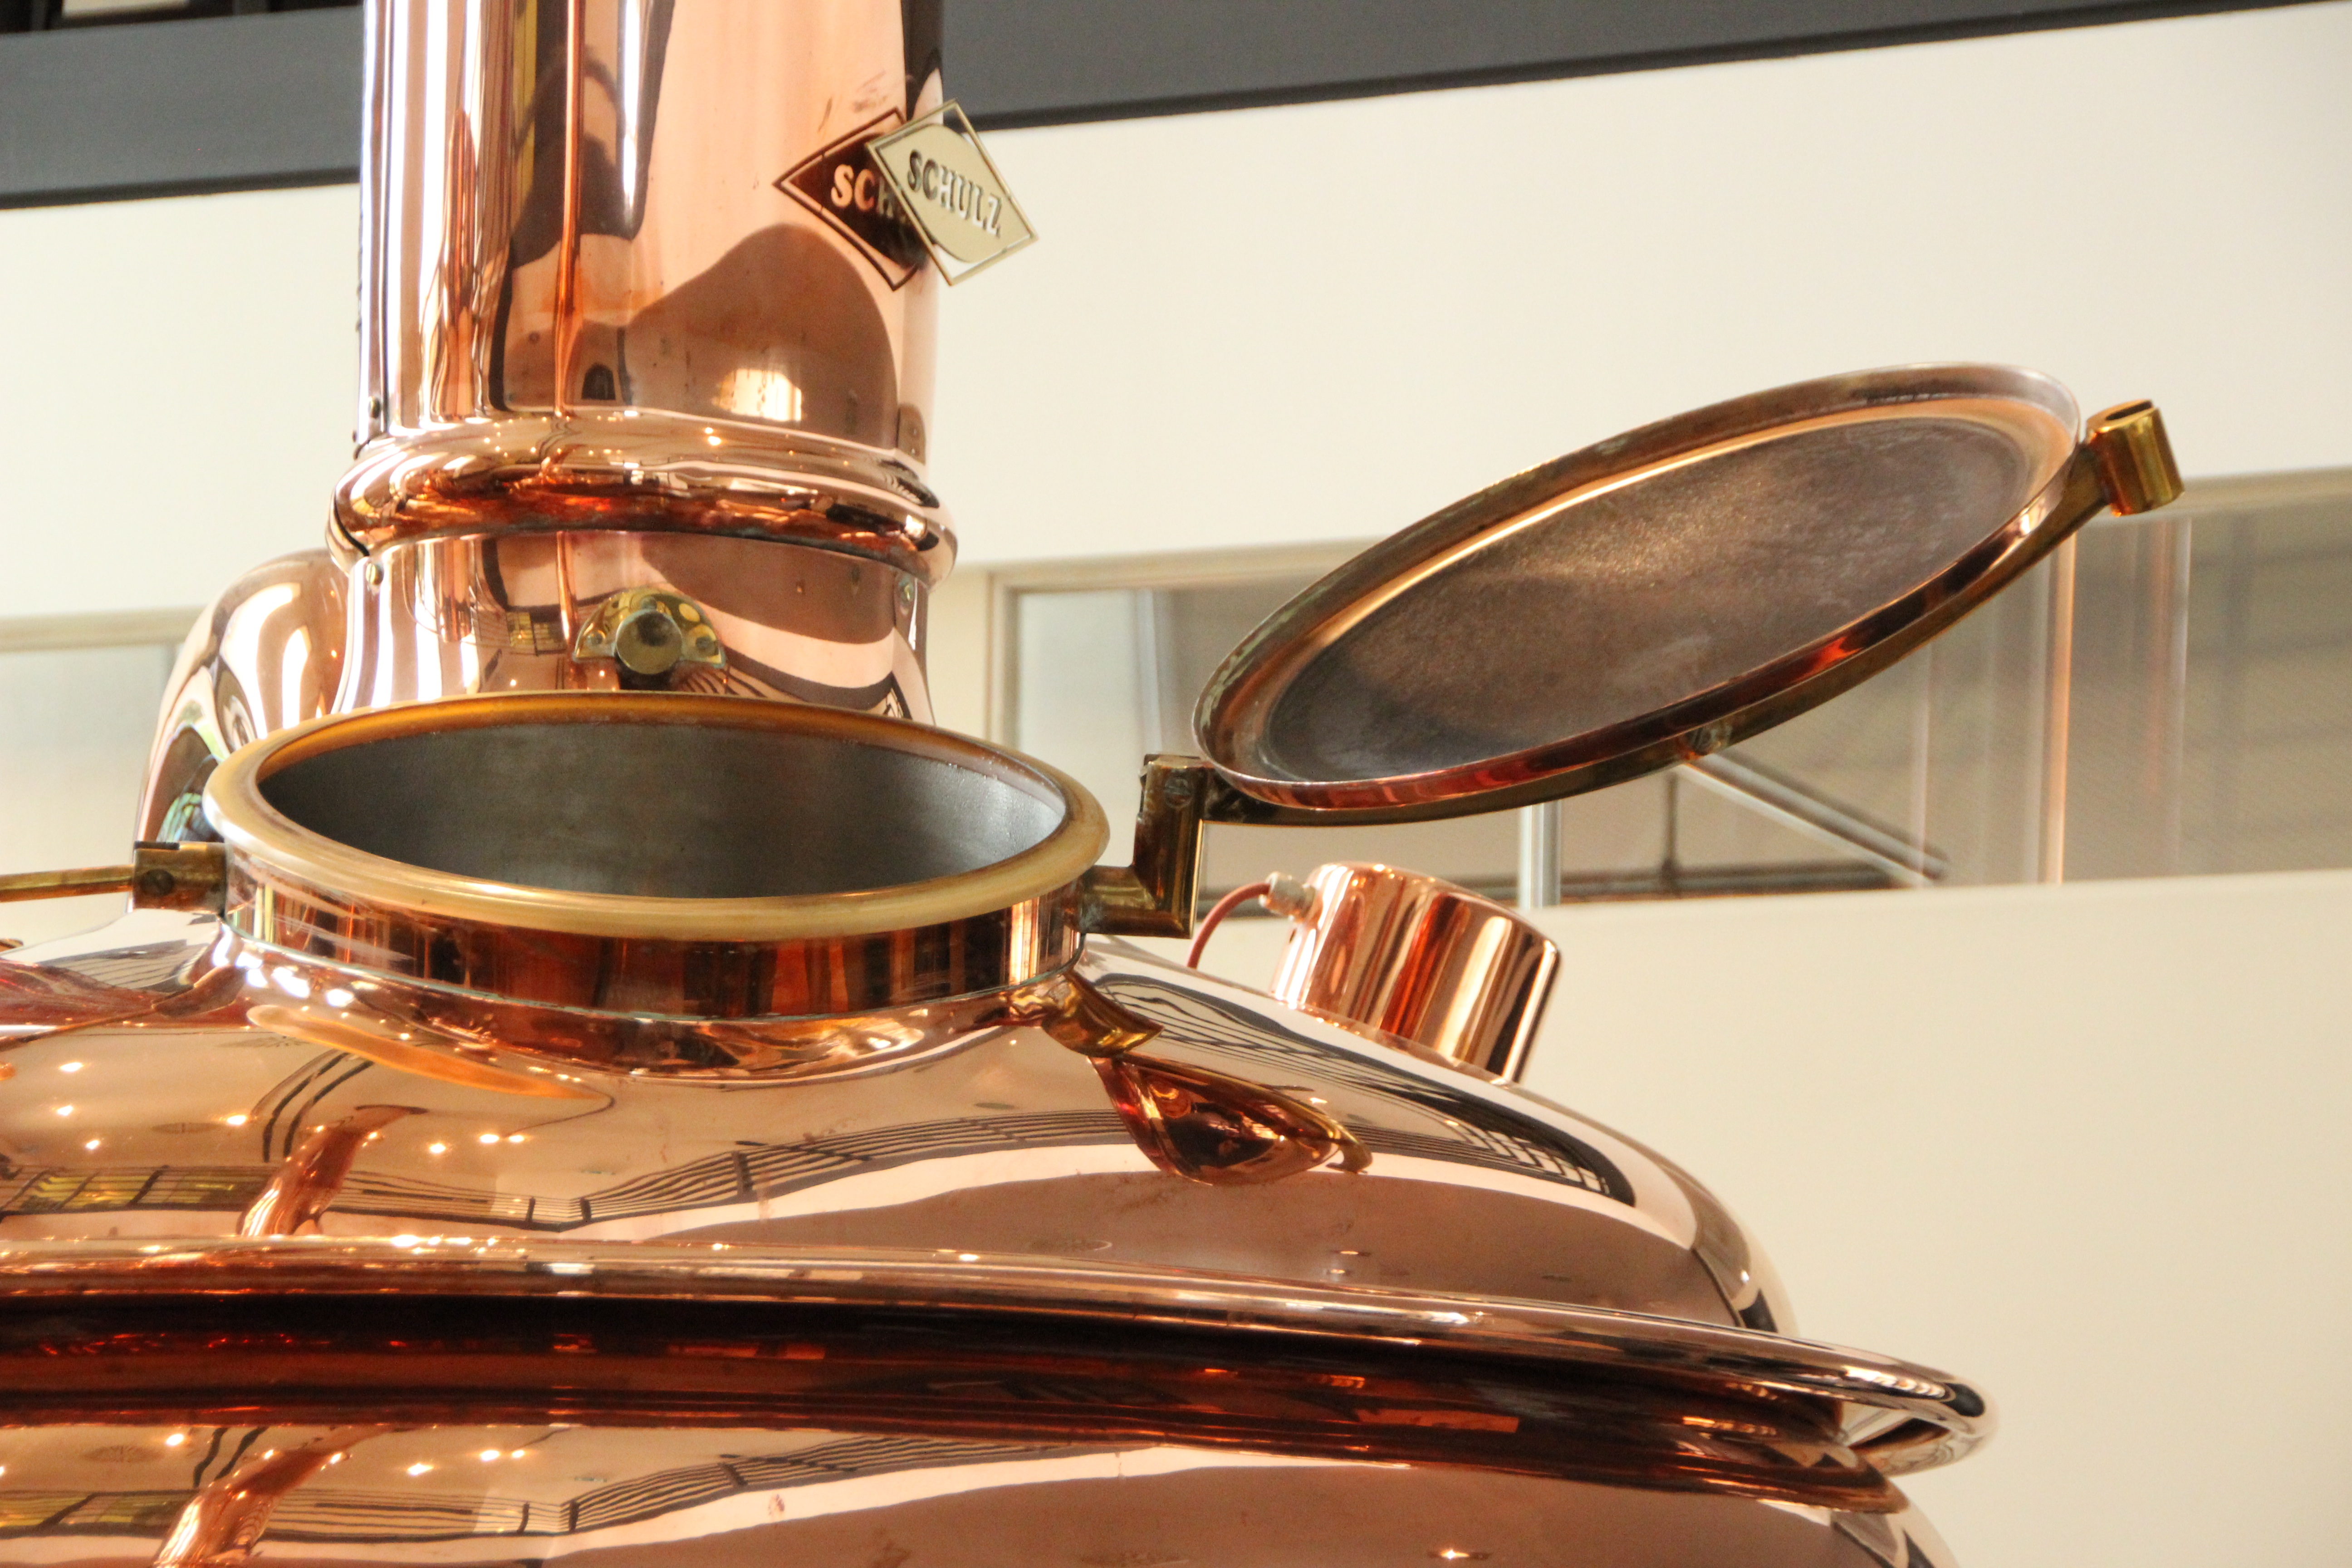
vehicle, metal, factory, drum, beer, alcohol, pipes, copper, tank, drums, production, shiny, beverages, brewery, brew, boiler, fermentation, copper boiler, brew beer, brewery boiler, brauer